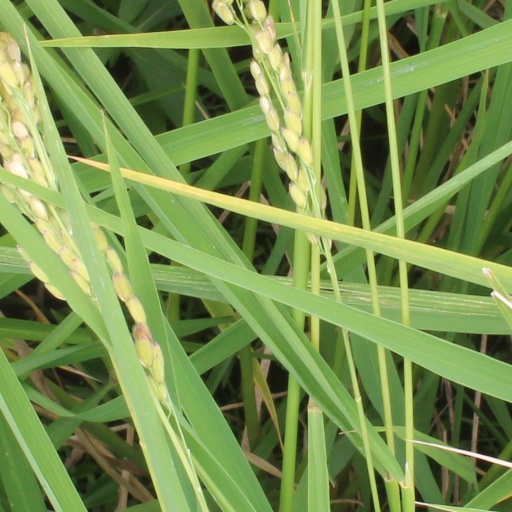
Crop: rice